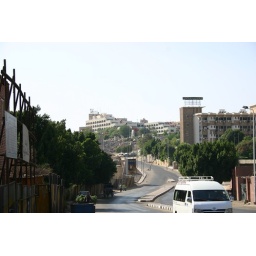
This is the main street in Aswan. At the top of the hill is a very expensive hotel for tourists only.